Sky position (RA, Dec in degrees): 165.461, 13.282
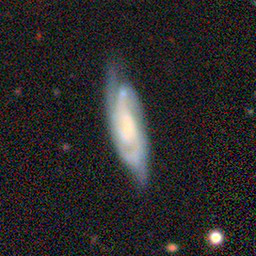
Galaxy morphology: Unbarred Loose Spiral Galaxies